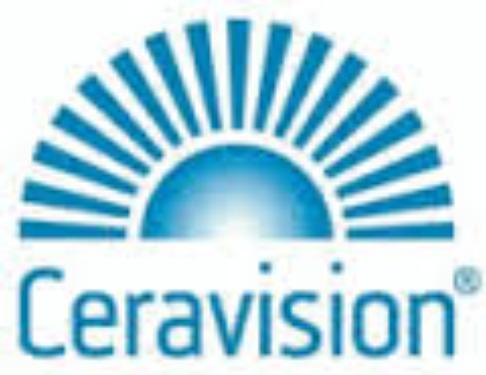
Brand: ceravision
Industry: Others